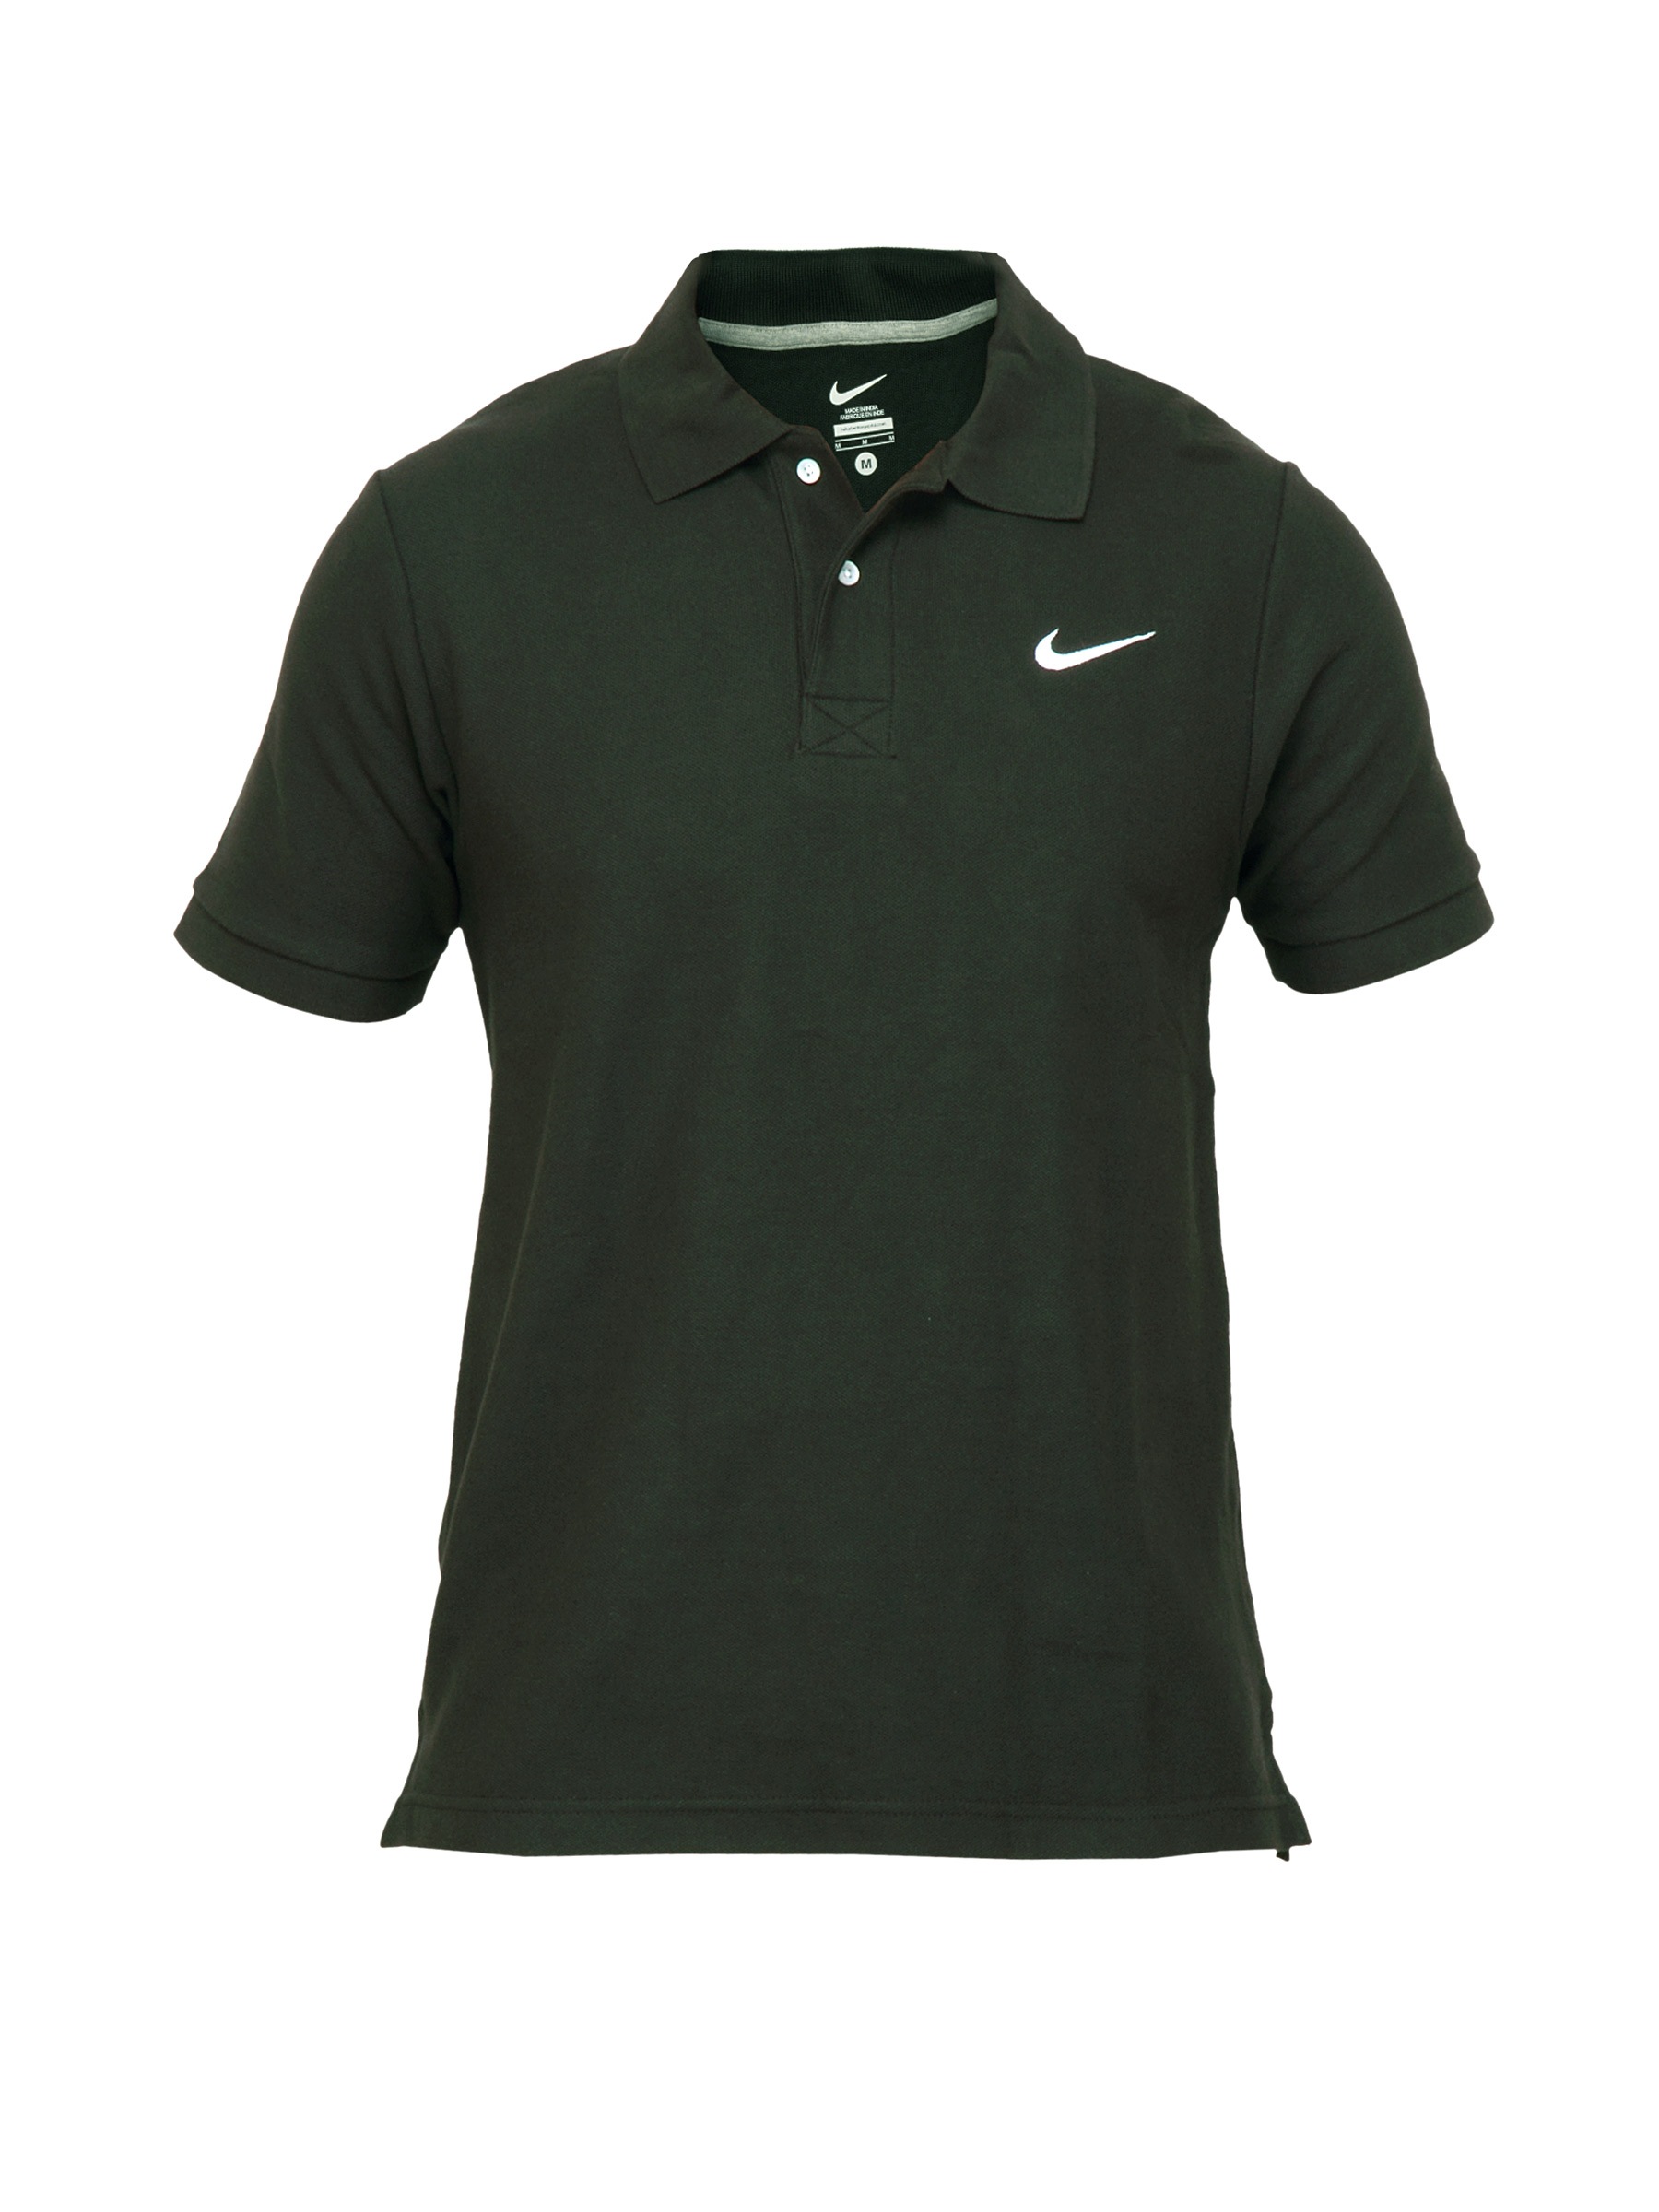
Nike Mens Polo Dark Brown T-shirt
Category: Apparel / Topwear / Tshirts
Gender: Men
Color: Brown
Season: Fall 2011
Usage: Casual